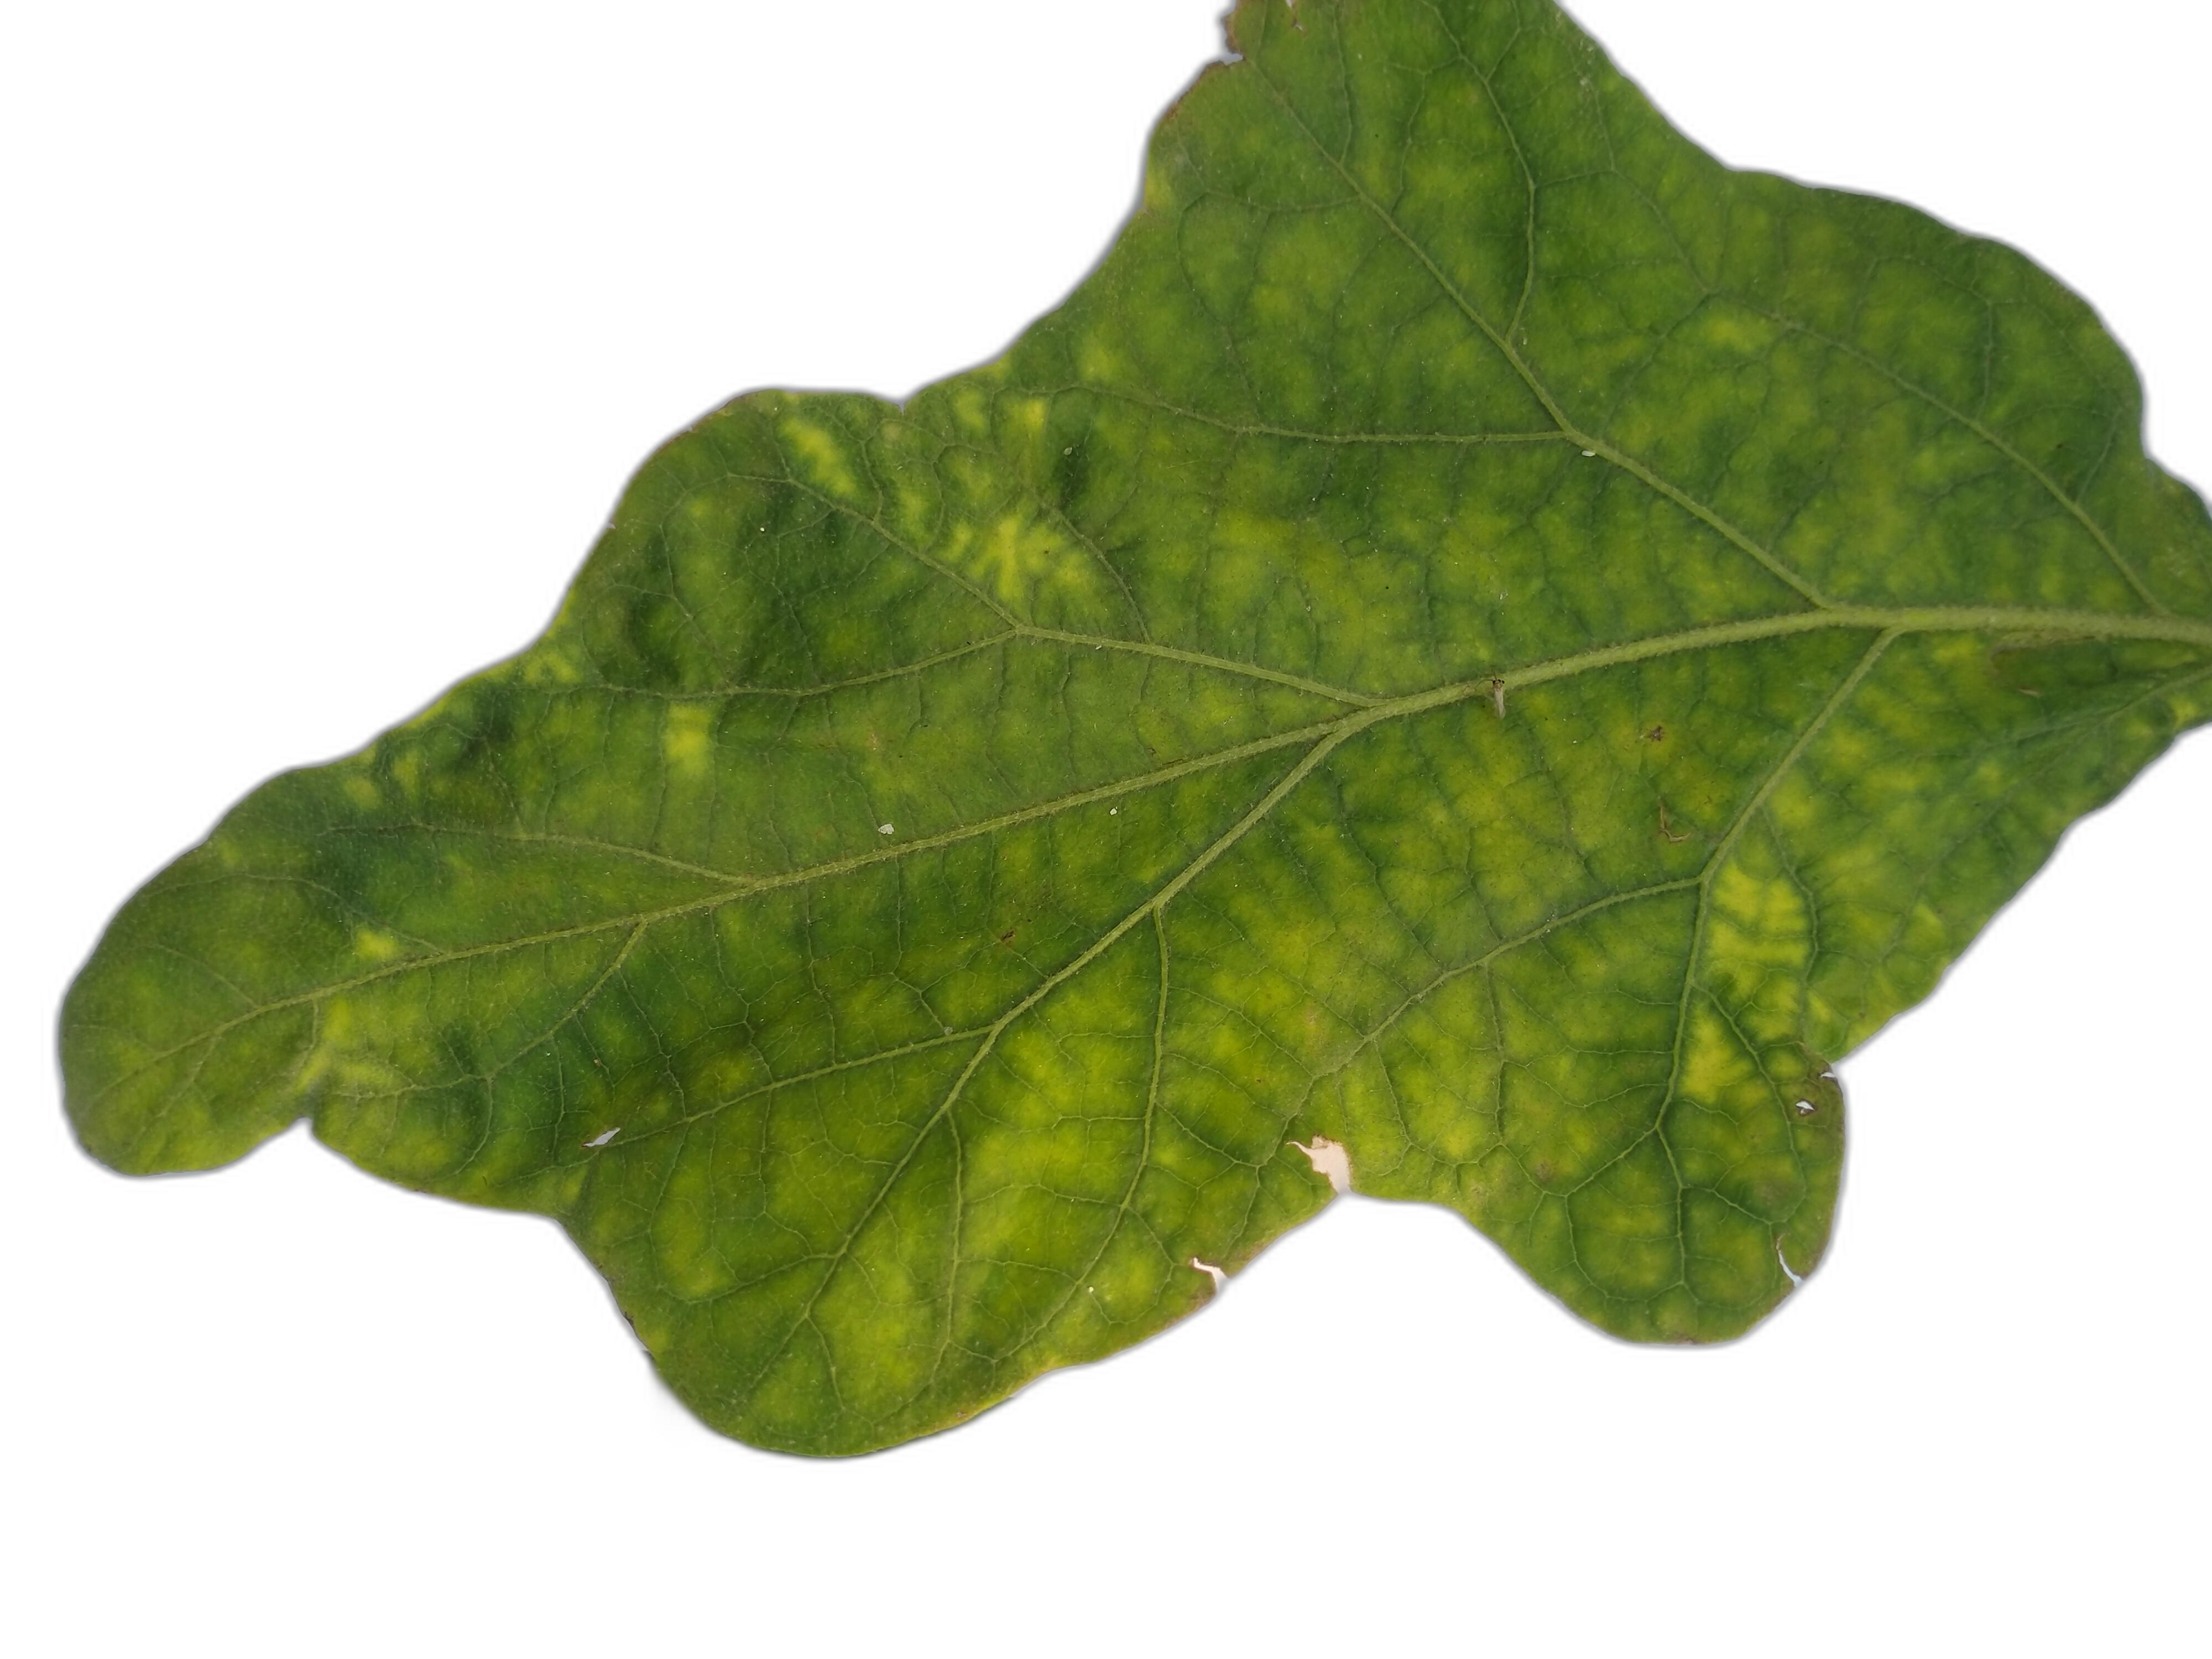
Label: Mosaic Virus Disease